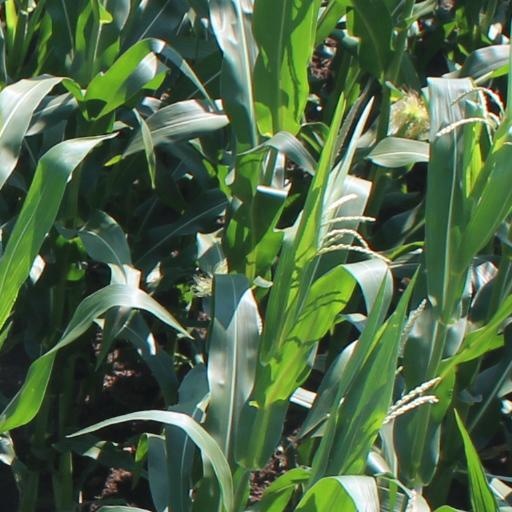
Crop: maize; corn